Symbols for zero

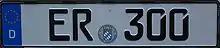
German license plate with slit zeros

The typeface used on most European vehicle registration plates distinguishes the two symbols partially in this manner (having a more rectangular or wider shape for the capital O than the digit 0), but in several countries a further distinction is made by slitting open the digit 0 on the upper right side (as in German plates using the "fälschungserschwerende Schrift", "forgery-impeding typeface").